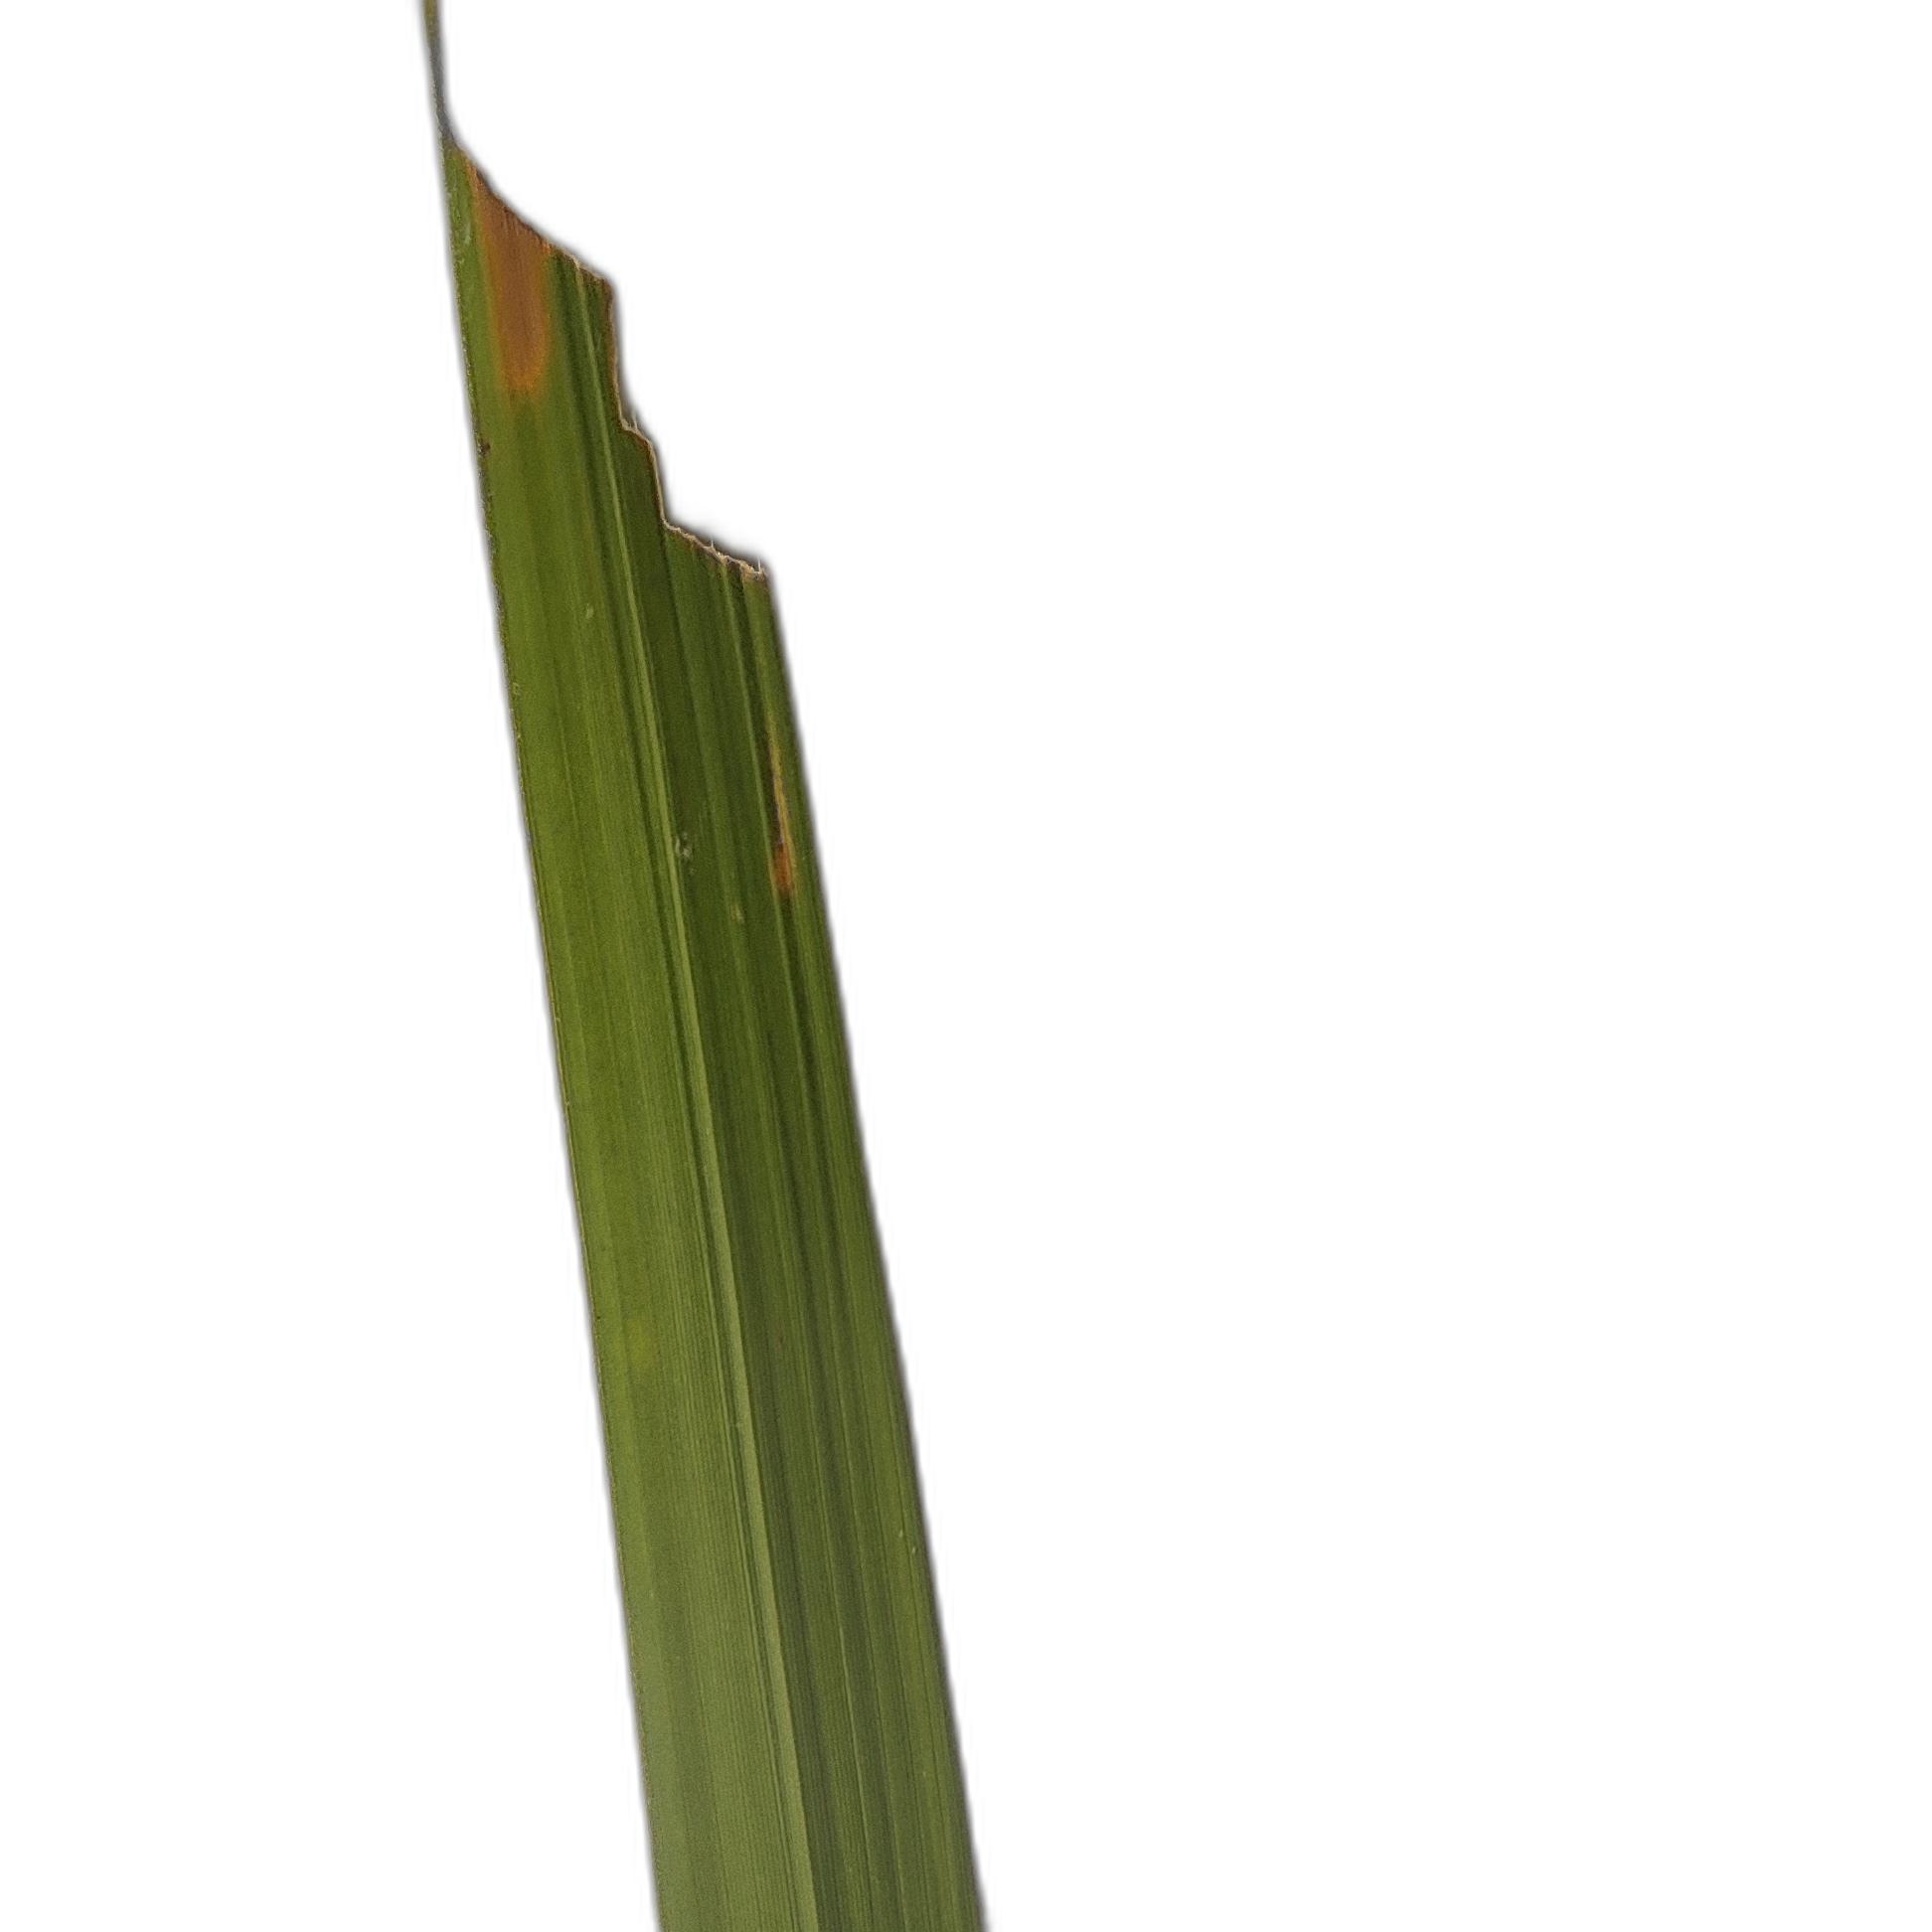
Label: Insect